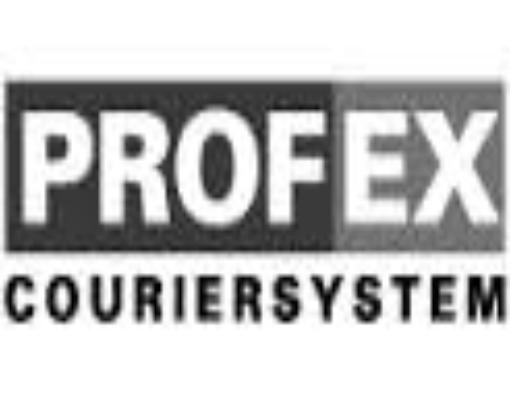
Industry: Others